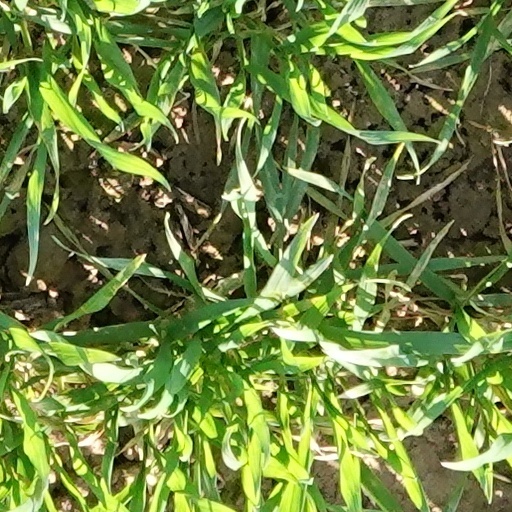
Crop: wheat